Greg Errico

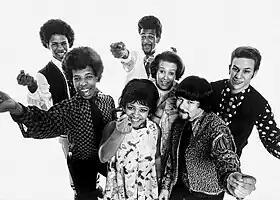
Sly and the Family Stone in 1968. Left to right: Freddie Stone, Sly Stone, Rose Stone, Larry Graham, Cynthia Robinson, Jerry Martini, and Greg Errico.

Errico toured with jazz-fusion group Weather Report in 1973/74, but never made a studio recording with the group. His performances can be heard on live recordings hosted at the website Wolfgang's Vault. Joe Zawinul said that no one could play his tune "Boogie Woogie Waltz" better than Errico had.